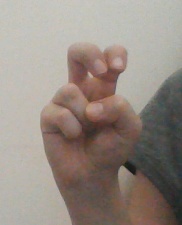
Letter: toot